Transition from Ming to Qing

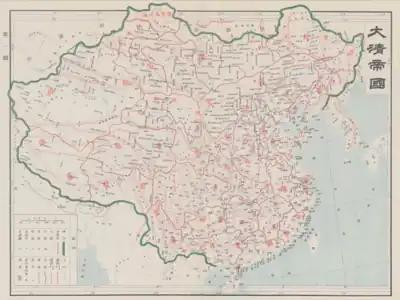
Official map of the Qing Empire published in 1905.

When the Qing defeated Dzungar Mongols in 1759, they proclaimed that the Oirats territorial lands were absorbed into "China" (Dulimbai Gurun) realm in a Manchu language memorial. They expounded the ideology that they were bringing together the "outer" non-Han Chinese like the Khalkha Mongols, Inner Mongols, Oirats (including Tibetans, who were then under the rule of Oirat Khanates) together with the "inner" Han Chinese, into "one family" united under the Qing state. To show that the diverse subjects of the Qing were all part of one family, the Qing used the phrase "Zhongwai yijia" (中外一家, "central areas and outer areas as one realm") or "neiwai yijia" (內外一家, "interior and exterior of great-walls as one family"), to convey this idea of "unification" of the different peoples. A Manchu language version of a treaty with the Russian Empire concerning criminal jurisdiction over bandits called Qing subjects "people of the Central Kingdom (Dulimbai Gurun)". In the Manchu official Tulisen's Manchu language account of his meeting with the Torghut leader Ayuka Khan, it was mentioned that while the Torghuts were unlike the Russians, the "people of the Central Kingdom" (dulimba-i gurun 中國 Zhongguo) were like the Torghuts, and the "people of the Central Kingdom" referred to the Manchus.